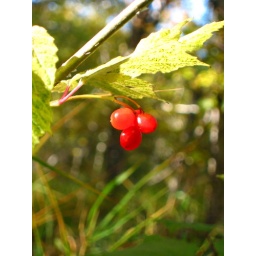
09.10.2004 :: &lt;em&gt;changbai shan&lt;/em&gt;, or ever-white mountain :: near changbai lake